Parkway

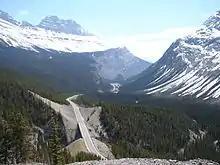
The Icefields Parkway runs through the Canadian Rockies in Jasper National Park and Banff National Park.

"Parkway" is used in the names of many Canadian roads, including major routes through national parks, scenic drives, major urban thoroughfares, and even regular freeways that carry commercial traffic.